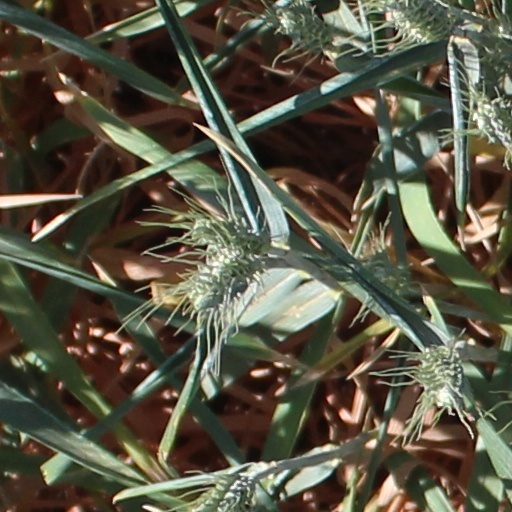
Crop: wheat